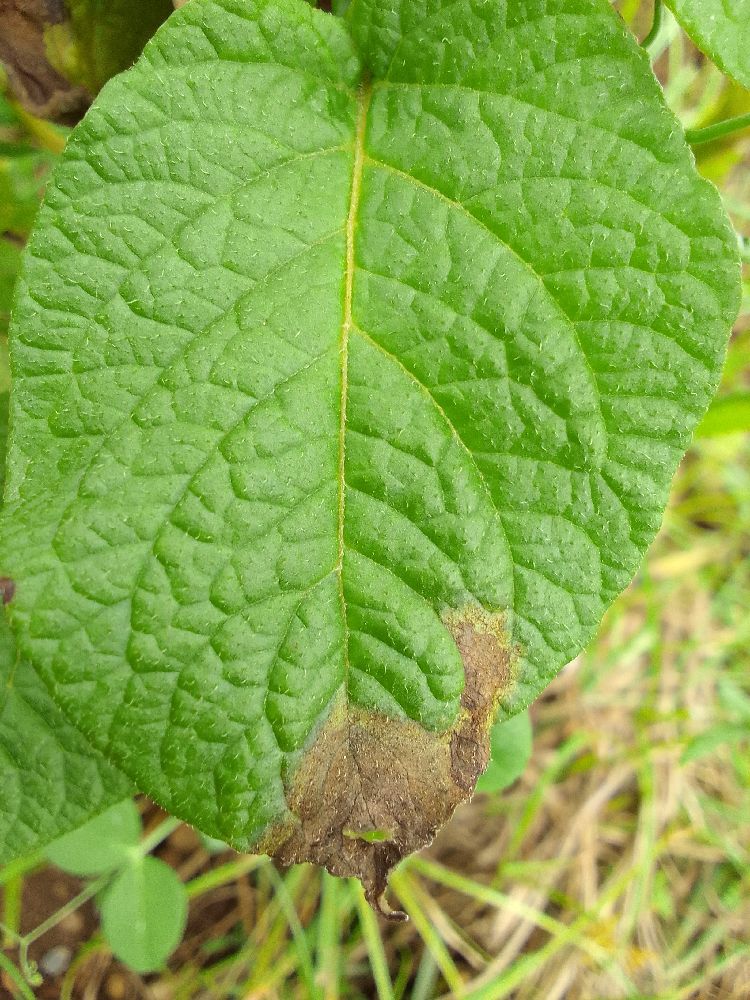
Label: Late blight